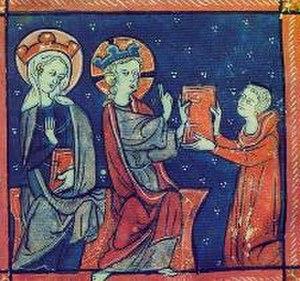
Philippe de Beaumanoir remettant symboliquement son ouvrage terminé au Christ et à la Vierge.
Philippe de Beaumanoir, est un jurisconsulte français. Considéré comme l'un des plus grands juristes du droit coutumier médiéval, il a notamment rédigé les Coutumes de Beauvaisis. Il était inhumé à Compiègne, où sa dalle funéraire a été retrouvée récemment.
Jacques d'Ableiges est un jurisconsulte français.
Cet article présente une histoire du droit des sûretés en France.